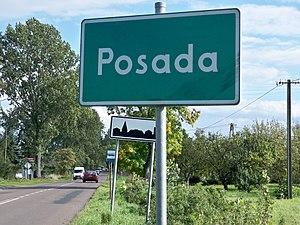
Posada est un village de la gmina de Brójce, du powiat de Łódź-est, dans la voïvodie de Łódź, situé dans le centre de la Pologne.